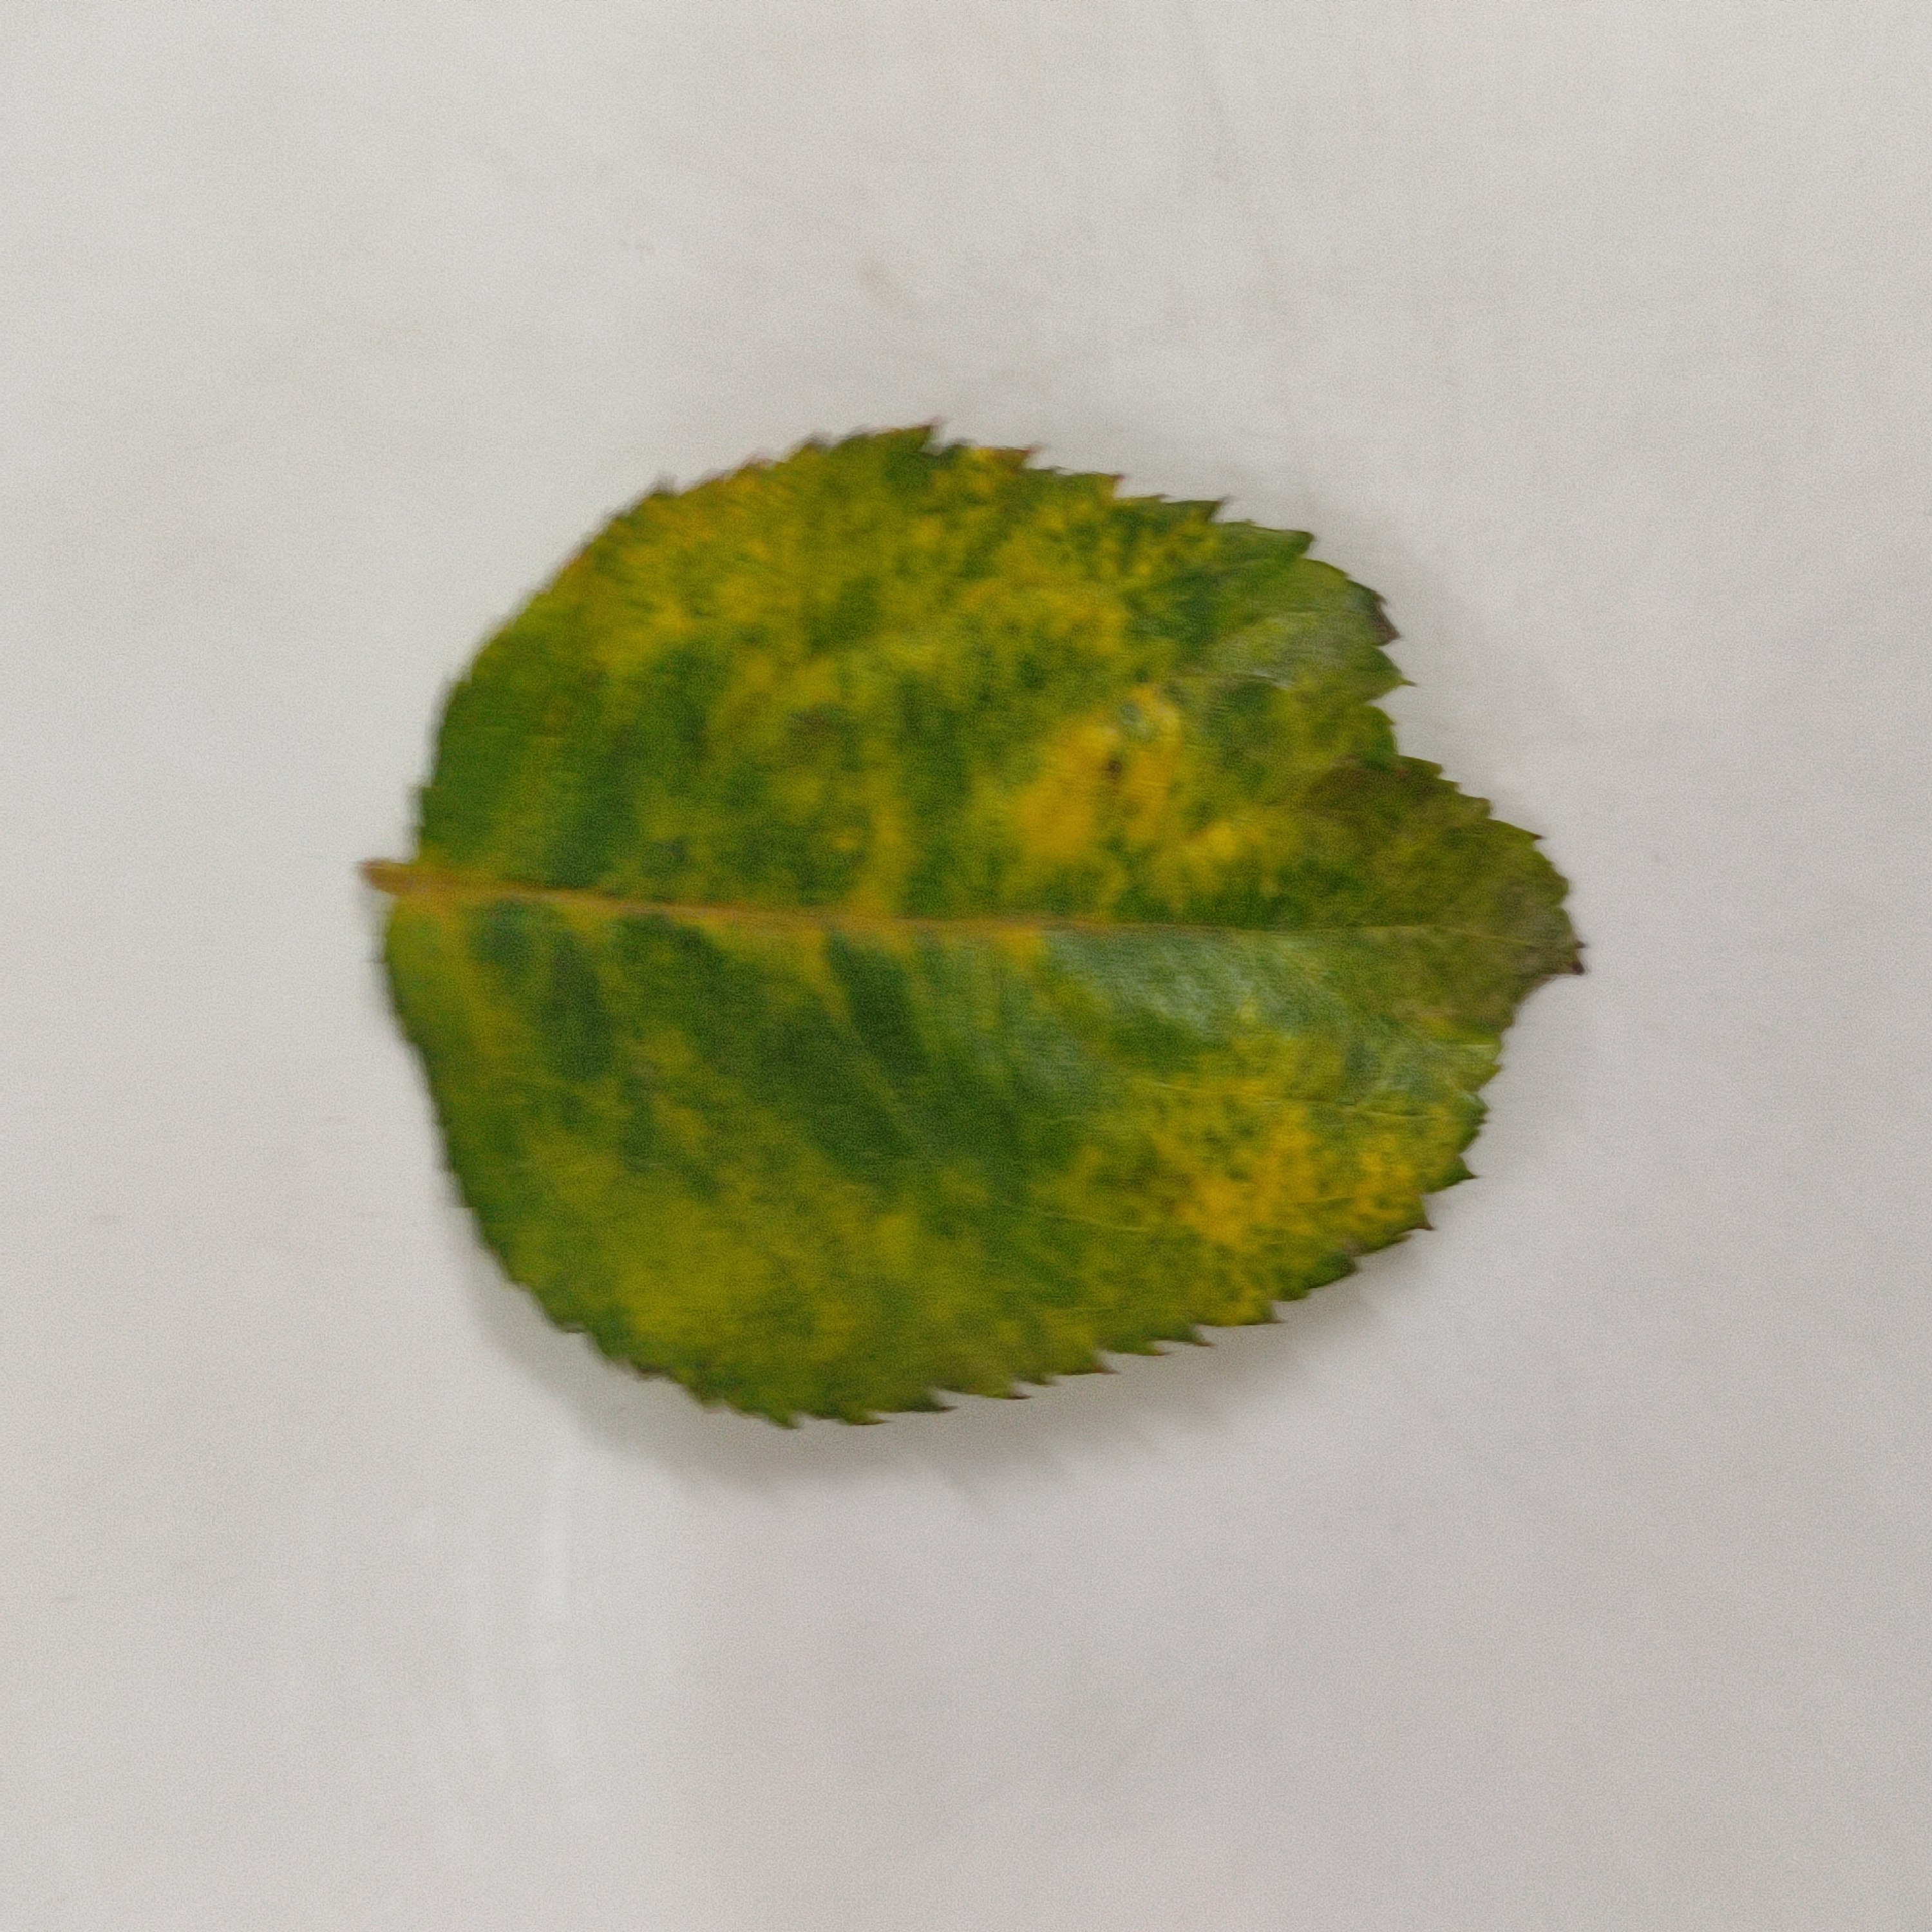
Label: Yellow Mosaic Virus